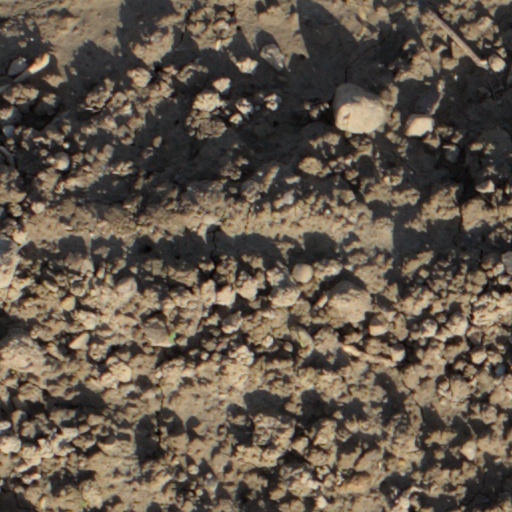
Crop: wheat